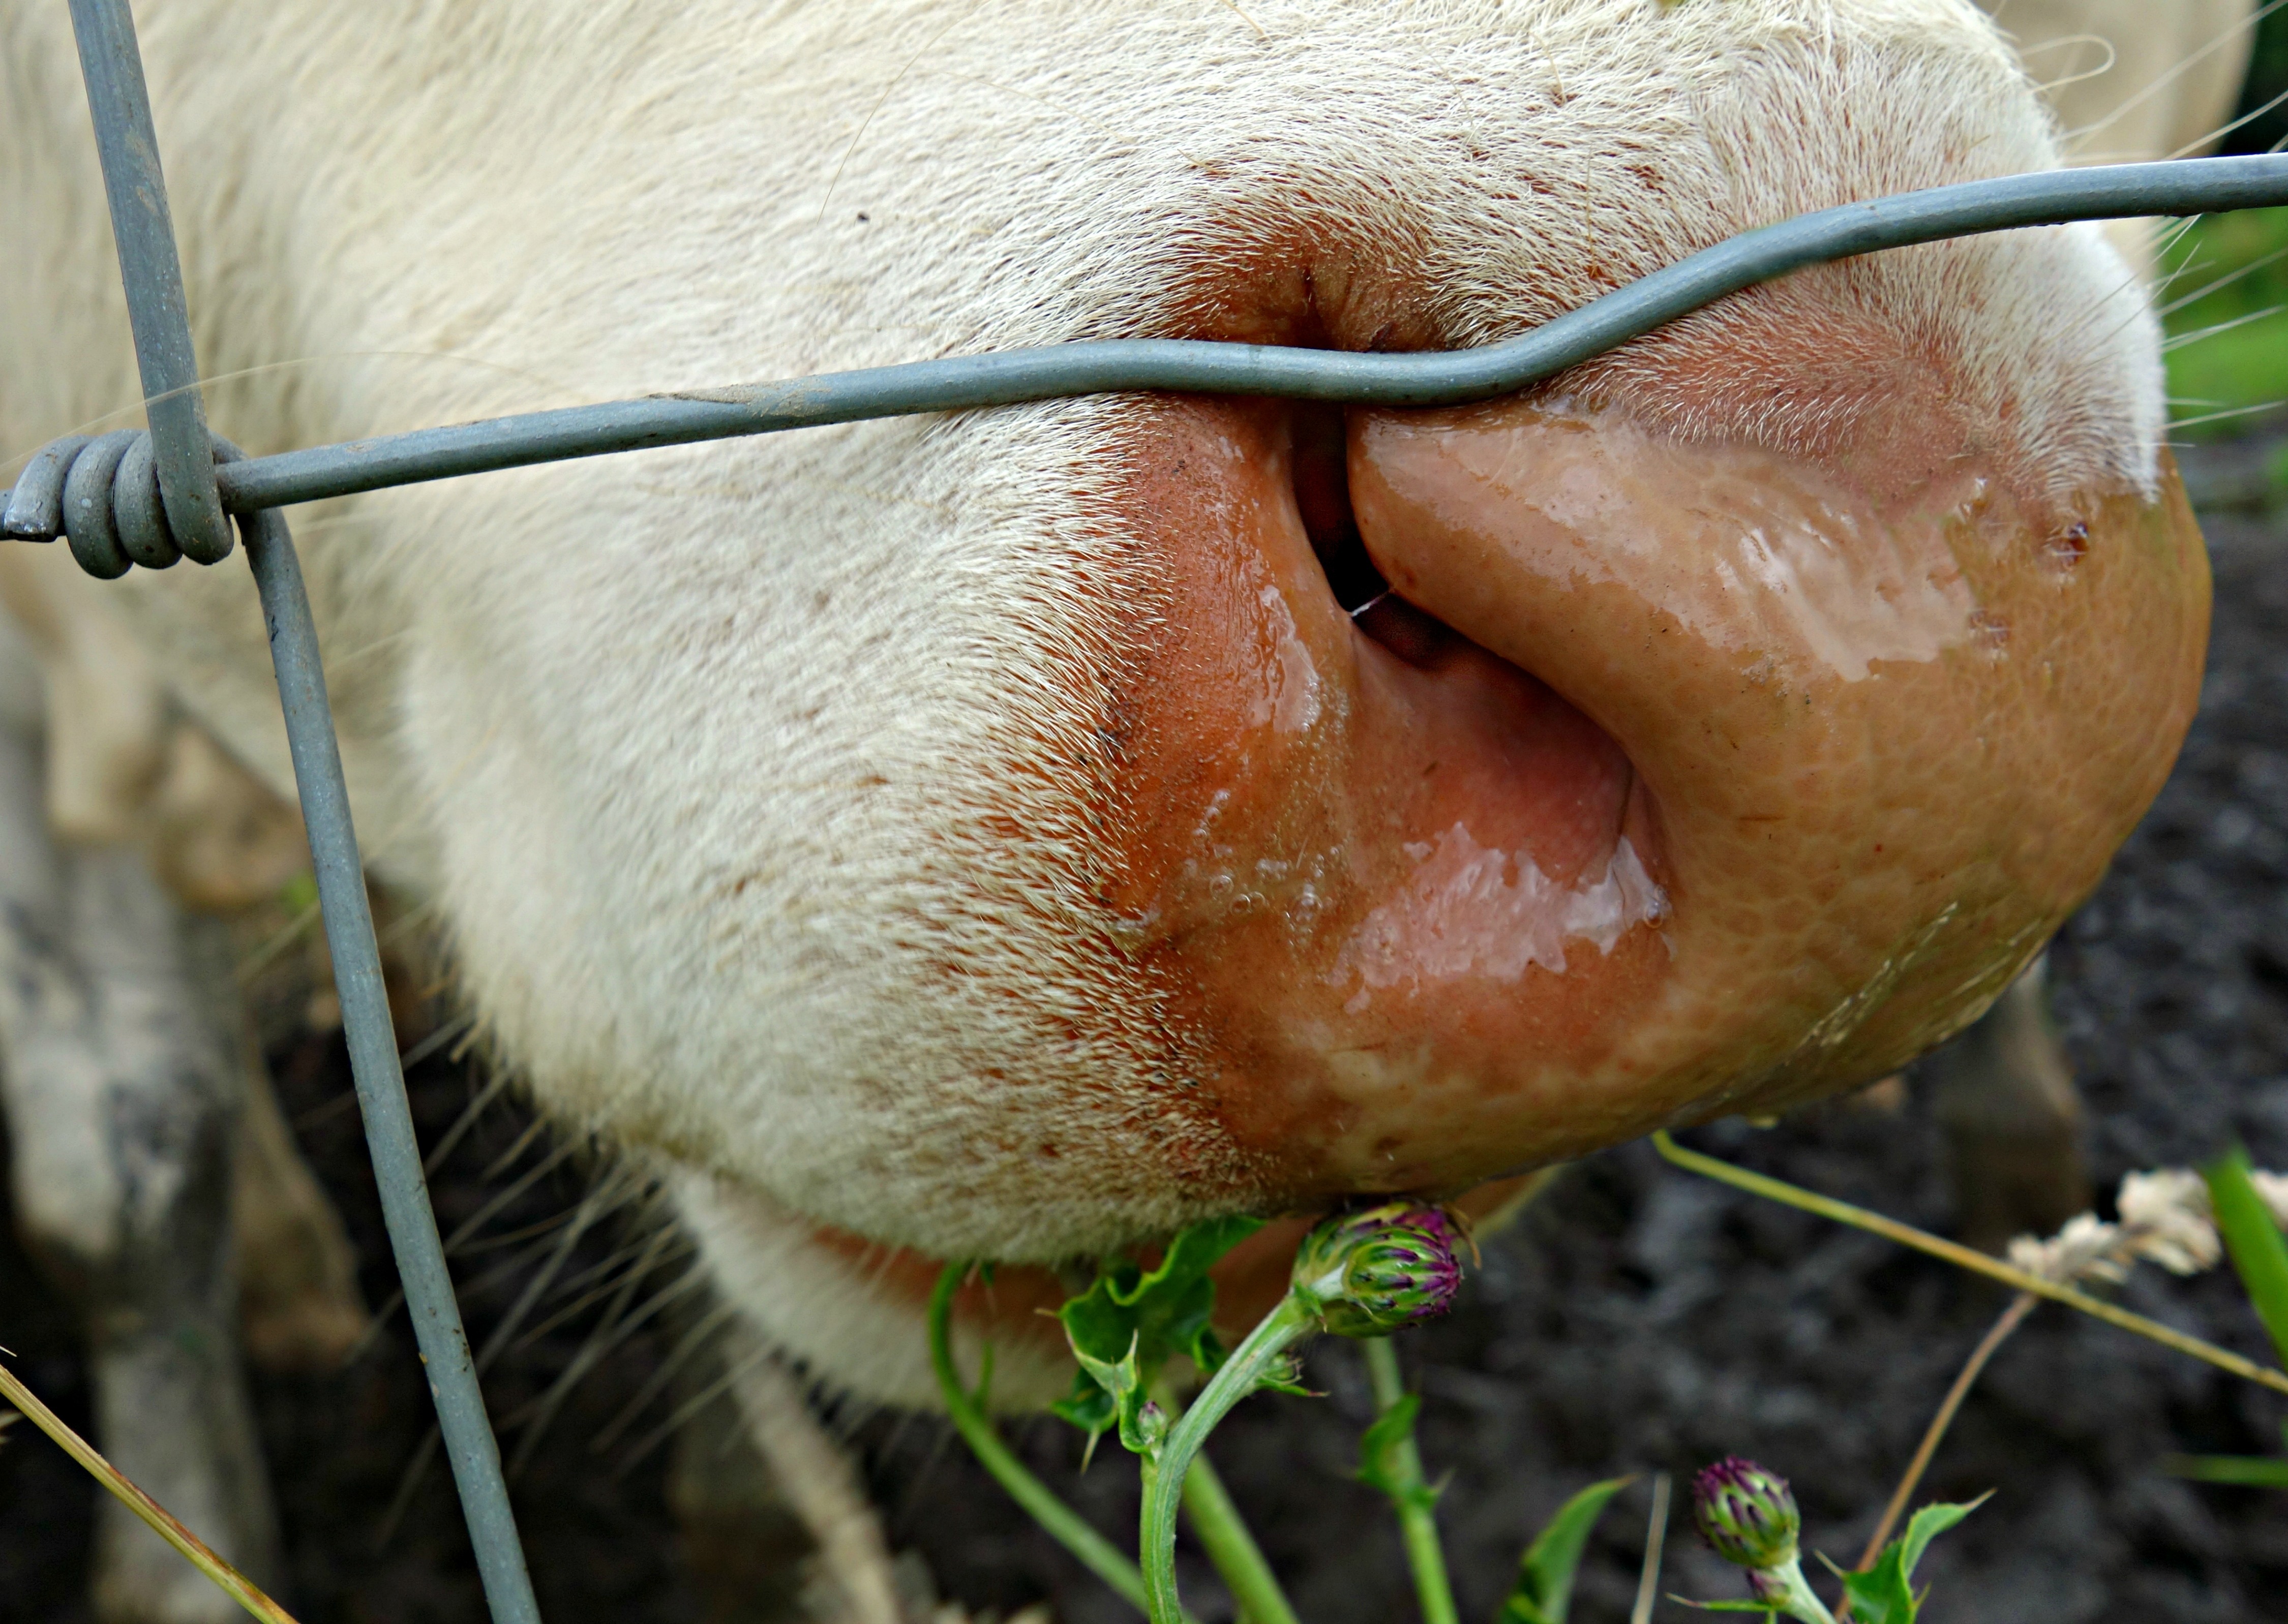
fence, barbed wire, field, meadow, countryside, animal, rural, cow, cattle, farming, pasture, grazing, livestock, mammal, fauna, close up, nose, head, farm animal, cow head, cow nose